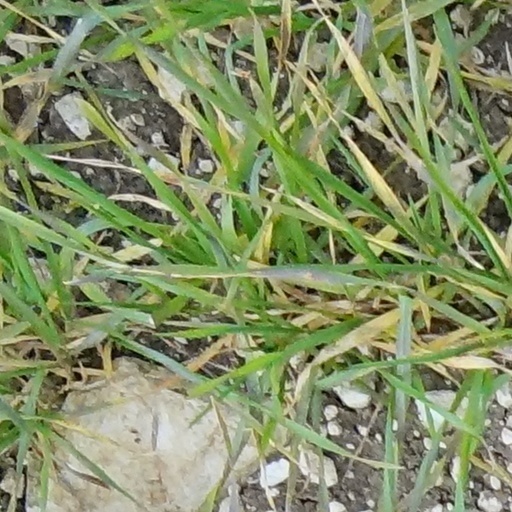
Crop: wheat